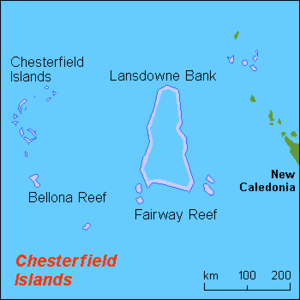
Le récif Fairway est une série d'atolls submergés située dans la mer de Corail à 201 km à l'ouest-sud-ouest de la Grande Terre, l'île principale de la Nouvelle-Calédonie et à 115 km à l'est-sud-est du système corallien de Lansdowne Bank. Les coordonnées géographiques indiquées concernent l'atoll situé le plus à l'est, qui est une formation isolée. Plus à l'ouest, à 48 km de là, se trouve un groupe d'atolls immergés orienté nord-ouest/sud-est et présentant le plan d'une citadelle féodale. Ce dernier ensemble de 36 km de longueur est localisé à la position suivante : 20° 56′ 29″ S, 161° 43′ 38″ E.
Les récifs de Bellone sont situés dans la mer de Corail à environ 551 km à l'ouest-sud-ouest de Grande Terre, l'île principale de la Nouvelle-Calédonie. À 164 km au sud-sud-est du système corallien des îles Chesterfield, ils en constituent une formation séparée mais sont généralement incluses parmi ces dernières.
Les îles Chesterfield forment un archipel de la Nouvelle-Calédonie situé dans la mer de Corail à environ 534 km à l'ouest de la pointe nord-ouest de Grande Terre. Les îles Chesterfield se composent de plusieurs îlots et récifs à fleur d'eau.